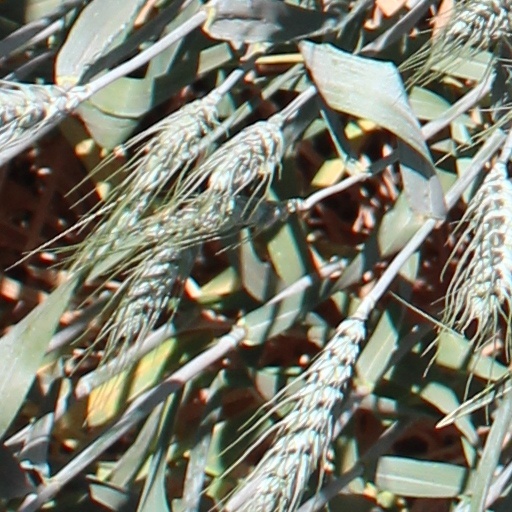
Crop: wheat